Buka Passage

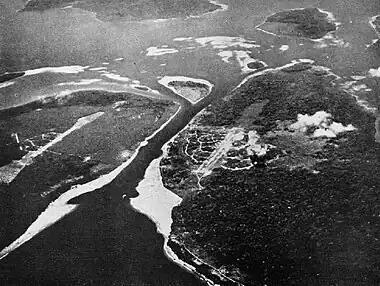
A 1943 aerial photograph of the Buka Passage between Bougainville Island (left) and Buka Island (right).

Buka Passage is a narrow strait that separates Buka Island from the northern part of Bougainville Island, within the Autonomous Region of Bougainville of northeastern Papua New Guinea.